List of Southern Baptist Convention affiliated people

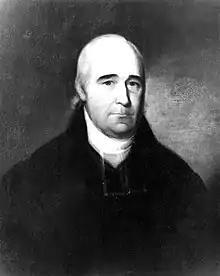
Richard Furman (1755–1825)

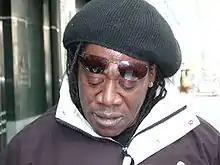
Clarence Clemons - musician and actor

George Washington Truett (1867–1944) - Served as the President of the Southern Baptist Convention from 1927 to 1929, pastor of First Baptist Church in Dallas, President of the Baptist World Alliance, as a minister and writer